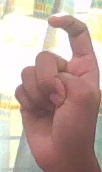
ASL sign: X